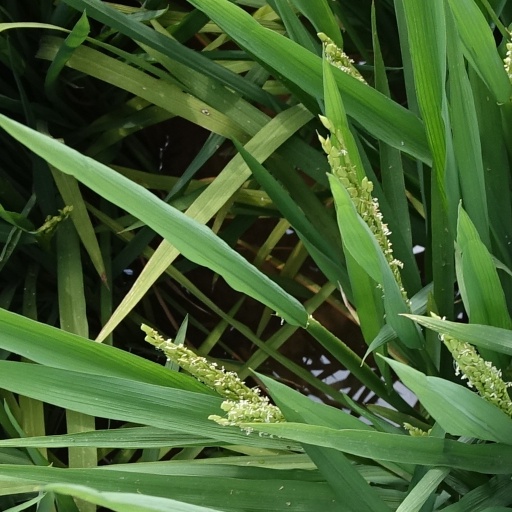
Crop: rice